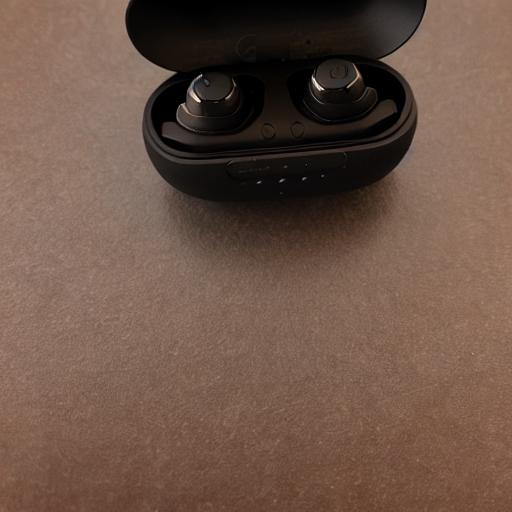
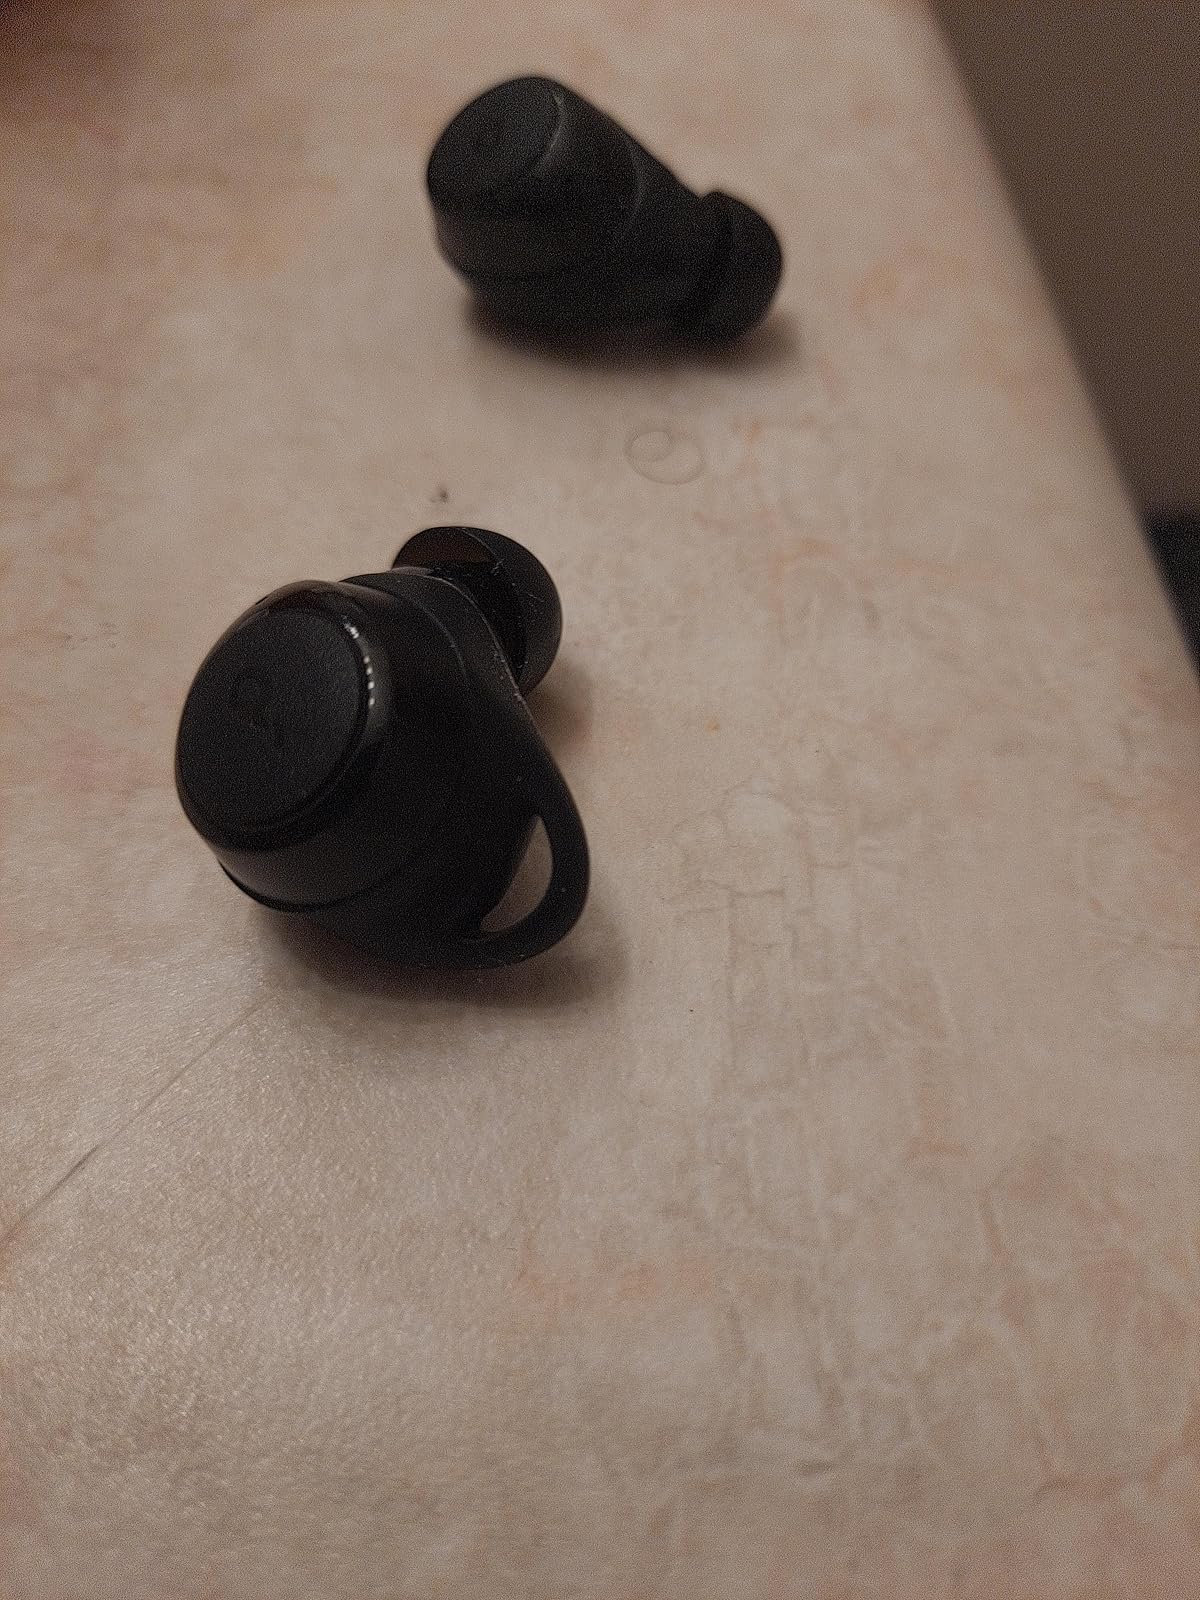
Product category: earbuds
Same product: no